Auchenskeoch Castle

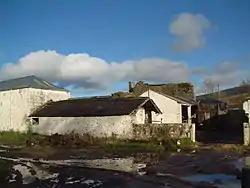
Auchenskeoch within Castle Farm

Auchenskeoch Tower is a 17th-century tower house situated in Dumfries and Galloway, south-west Scotland. It is near Dalbeattie in the civil parish of Colvend and Southwick, in the county of Kirkcudbrightshire. It is thought to be built on a Z-plan, making it the only such tower in Galloway. Dalswinton Tower in the neighbouring county of Dumfriesshire is the only other example in Dumfries and Galloway. The remains of the tower are within the modern Castle Farm and are a scheduled monument.